Hossam el-Hamalawy

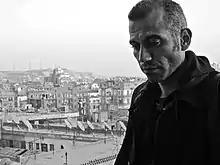
Hossam El-Hamalawy in Cairo

After the fall of Mubarak during the revolution, el-Hamalawy was among many protesters who stormed and seized the offices of the State Security Investigations Service (SSI) in Nasr City and was able to visit the cell where he had been imprisoned, later writing on his Twitter feed that he could not stop crying. He wrote "Entered the small compound where I was locked. Man, I can't believe it still... Many are literally crying. We can't find the interrogation rooms. This is a citadel." Since storming the SSI offices, el-Hamalawy has become the main force behind a "naming and shaming" website "("Piggipedia")" targeting former SSI personnel who were involved in the alleged torture of dissidents. Their names are linked to allegations and photos.